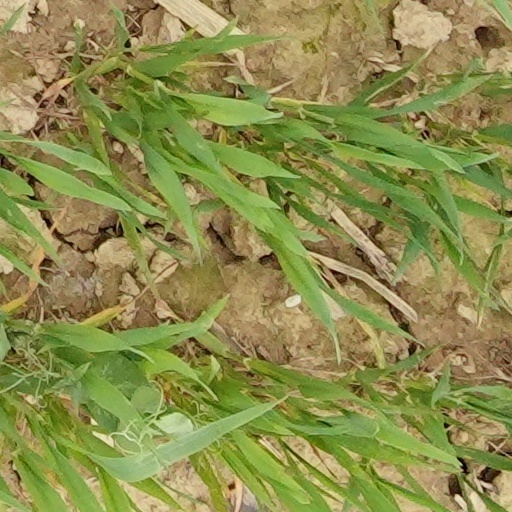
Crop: wheat